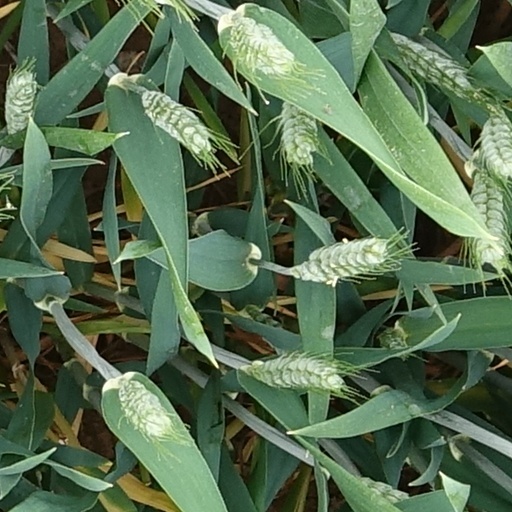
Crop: wheat